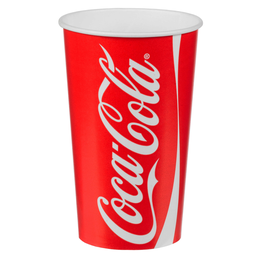
Label: paper